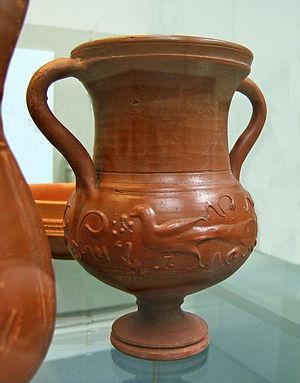
Sigillée, forme ""Ludowici VMe"" (voir Archaeological and historical aspects of West-European societies, p. 167, fig. 2.f et h)."
Cette page liste les principales typologies de la céramique antique établies pour la classer par ses formes.